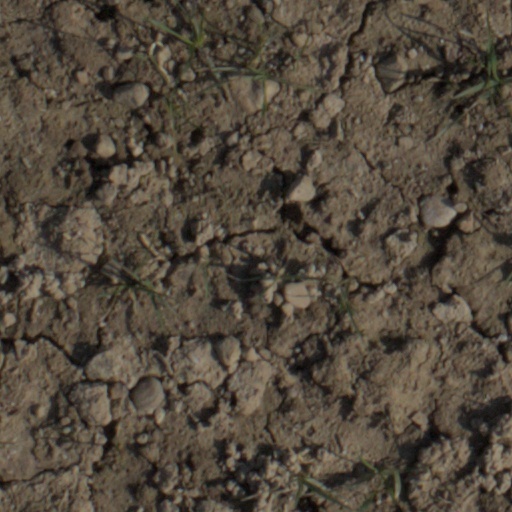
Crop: wheat